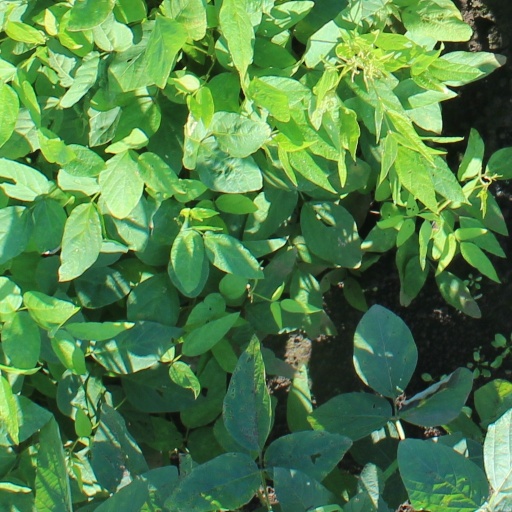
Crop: soybean